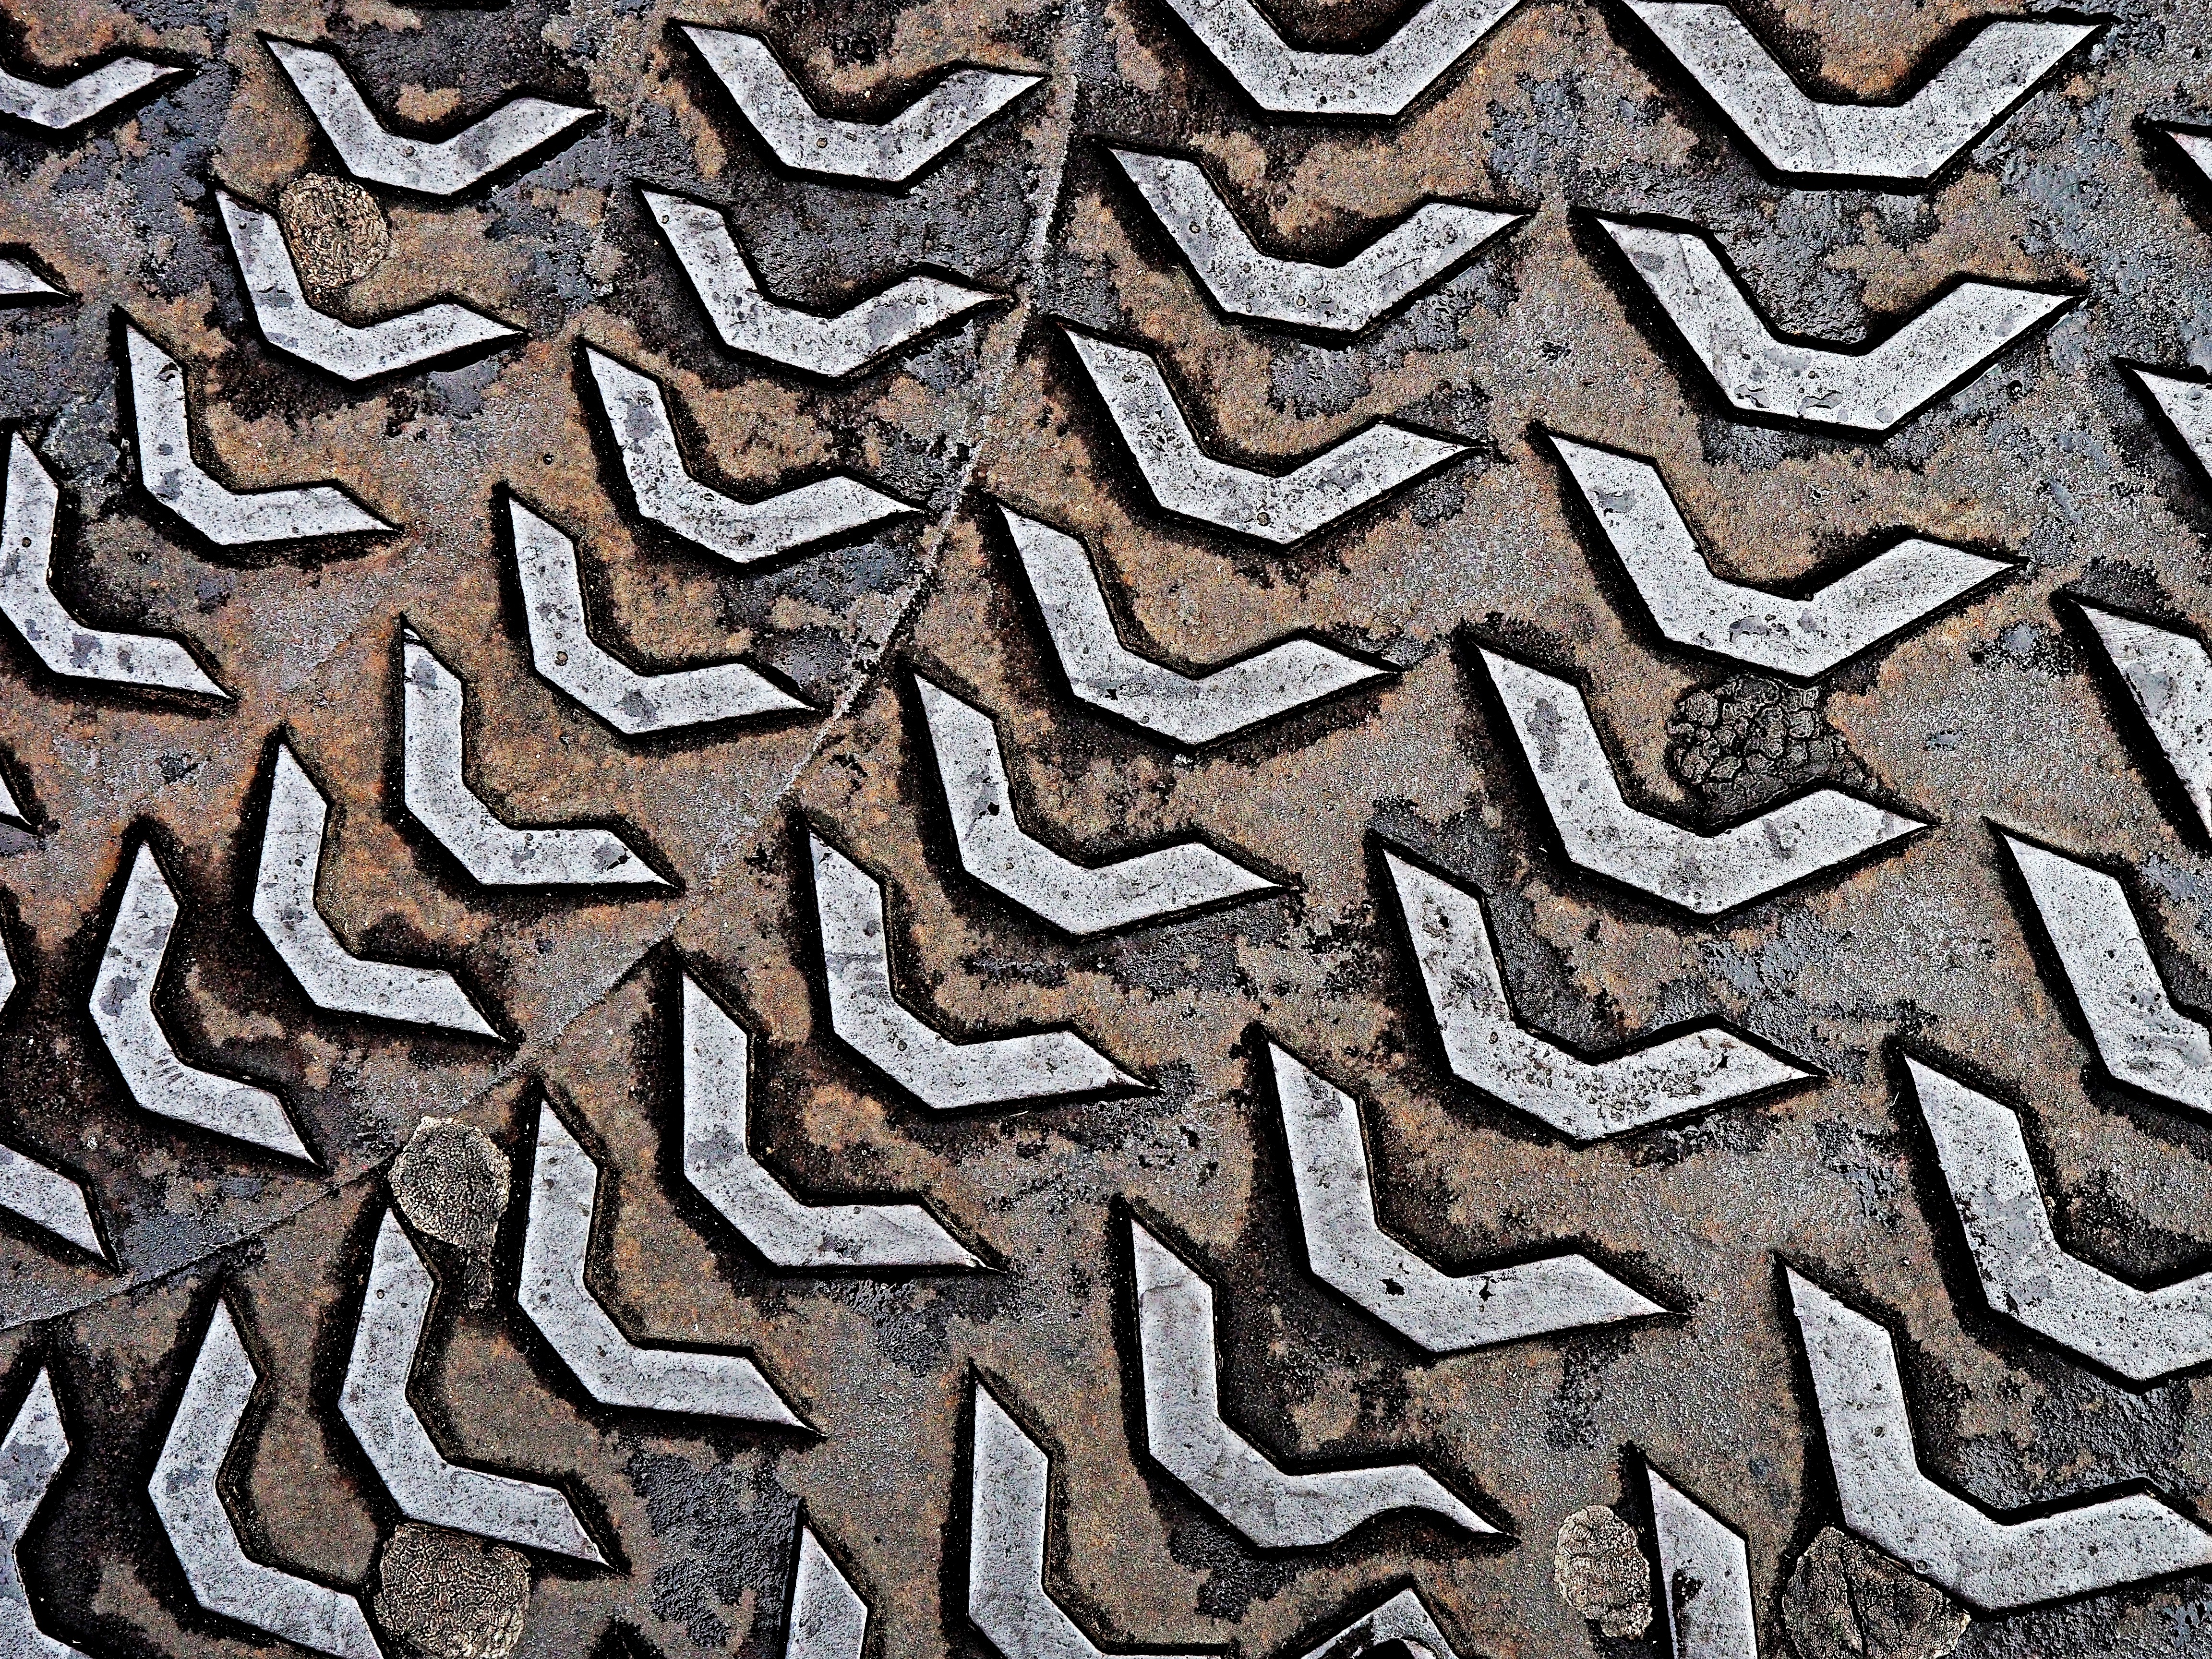
grungy, black and white, retro, texture, number, old, urban, wall, asphalt, steel, pattern, metal, plate, soil, gray, industrial, dirty, grunge, rough, monochrome, material, tire, circle, font, grey, background, design, concentric, grid, iron, relief, cover, regular, array, chevron, curved, raised, radial, tread, flooring, road surface, radius, monochrome photography, automotive tire, spacing